Mississippi Democratic Party

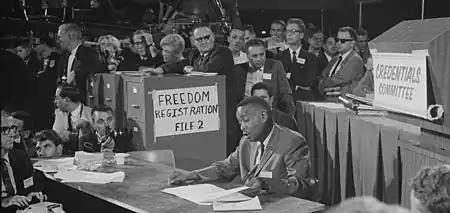
Aaron Henry reading from a document while seated before the Credentials Committee

In August 1964, a bus of MFDP delegates arrived at the 1964 Democratic National Convention in Atlantic City with the intention of asking to be seated as the Mississippi delegation There they challenged the right of the Mississippi Democratic Party's delegation to participate in the convention, claiming that the regulars had been illegally elected in a completely segregated process that violated both party regulations and federal law, and that furthermore the regulars had no intention of supporting Lyndon B. Johnson, the party's incumbent president, in the November election. They therefore asked that the MFDP delegates be seated rather than the segregationist regulars.